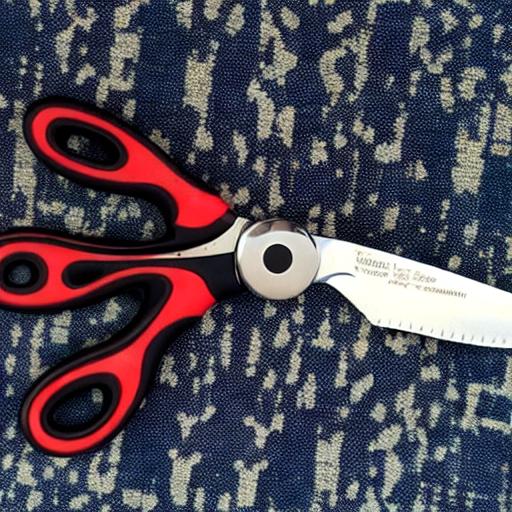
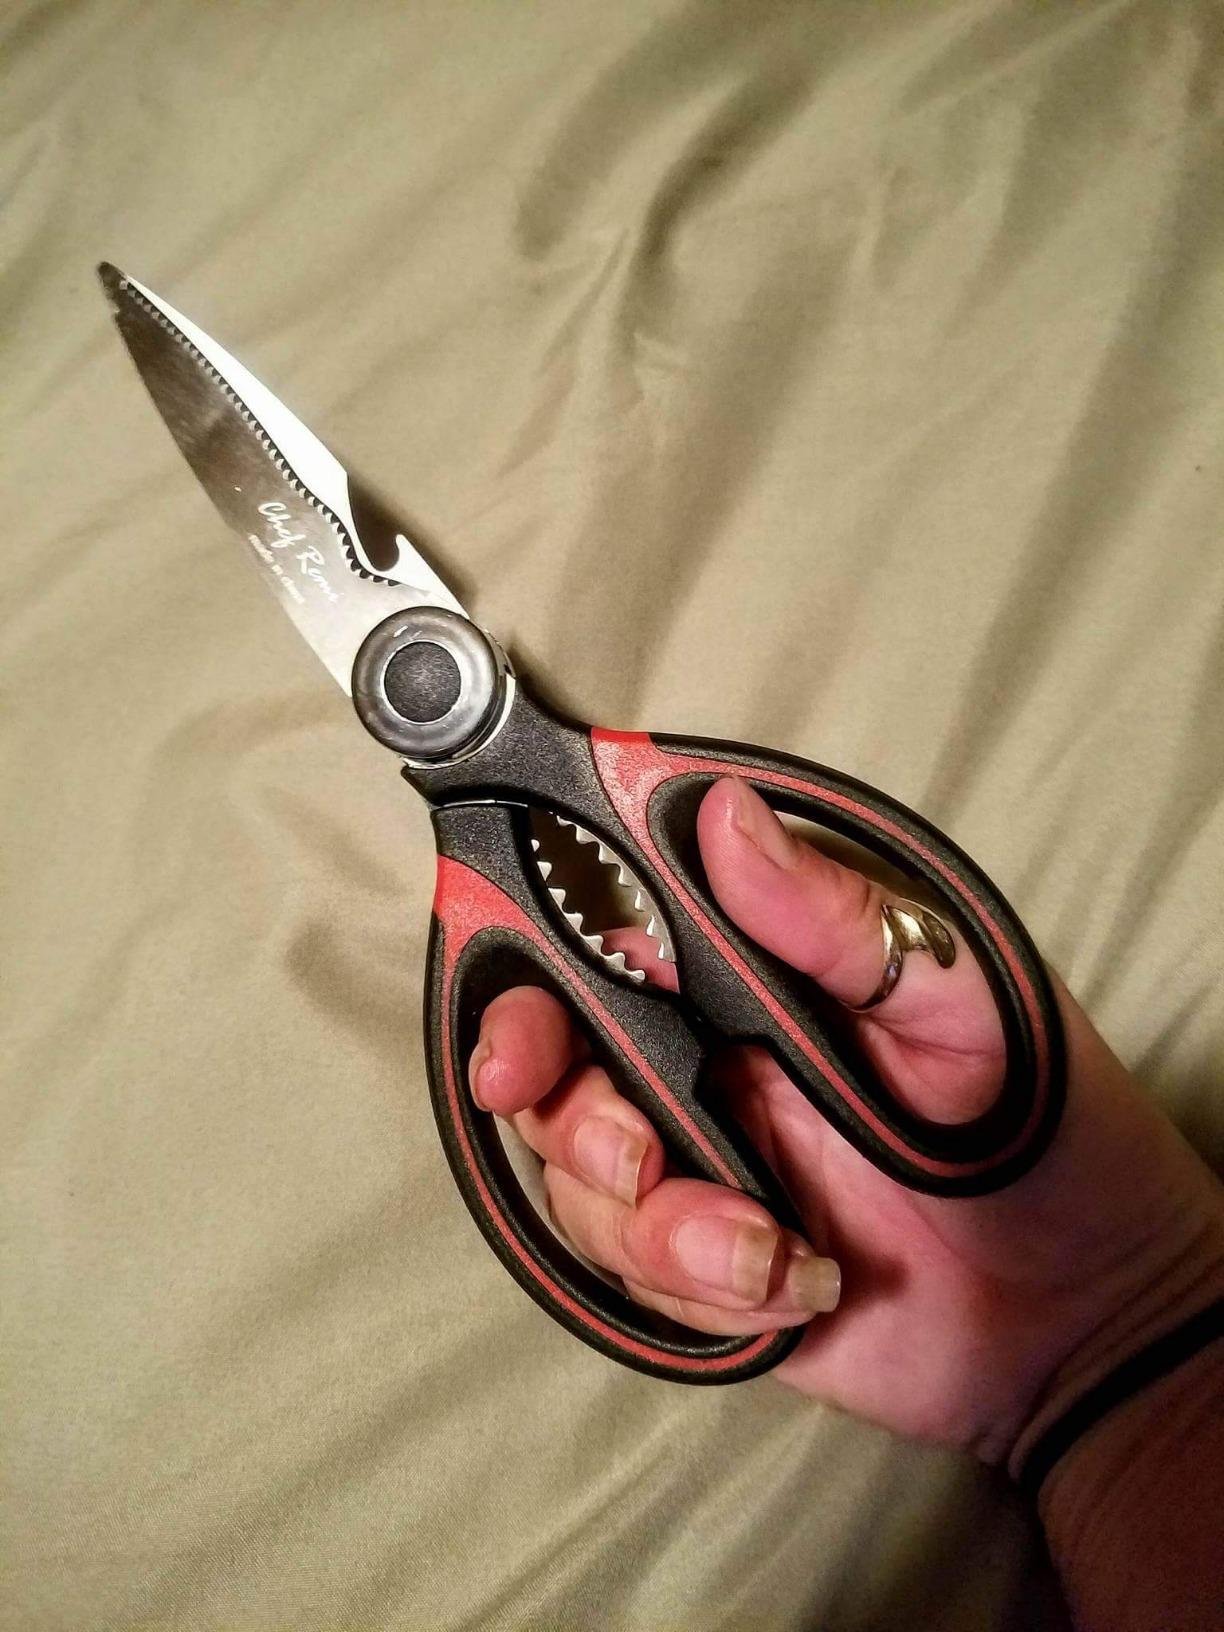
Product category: items_knife
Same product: no